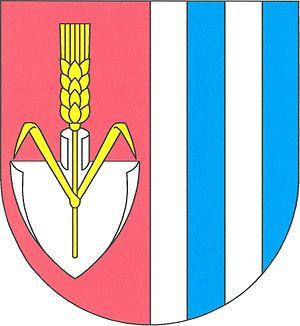
Blažim est une commune du district de Louny, dans la région d'Ústí nad Labem, en Tchéquie. Sa population s'élevait à 246 habitants en 2018.